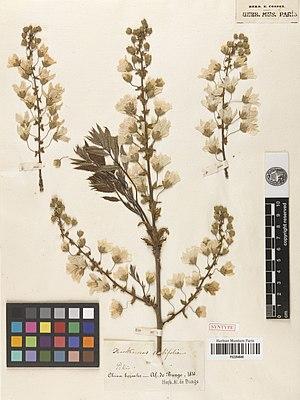
Inflorescences
Xanthoceras sorbifolium est un arbuste à fleurs de la famille des Sapindaceae qui est l'unique espèce du genre Xanthoceras. Il est originaire de Chine et de Corée.